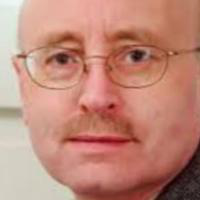
Age group: age 41-55